Diogenes Rivas

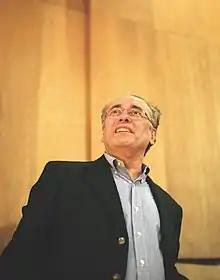

Diogenes Rivas (born October 4, 1942) is a Venezuelan composer as well as a researcher of contemporary music. Additionally, he devotes time to teaching and the training of young composers. Rivas is the co-founder and artistic director of the Festival Atempo (Caracas) and artistic director (along with Pierre Strauch and Antonio Pileggi) of the Paris "Nuit d'Atempo".